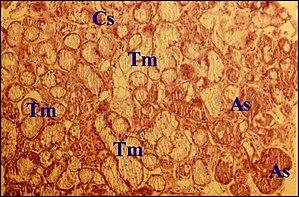
Glandes salivaires muqueuses et séreuses hétérotopiques dans l'oreille moyenne.
L’hétérotopie, parfois appelée choristome, est un terme médical désignant une anomalie congénitale de la situation d'un organe ou d'un tissu qui se retrouve à un endroit du corps où il ne devrait pas se trouver normalement.